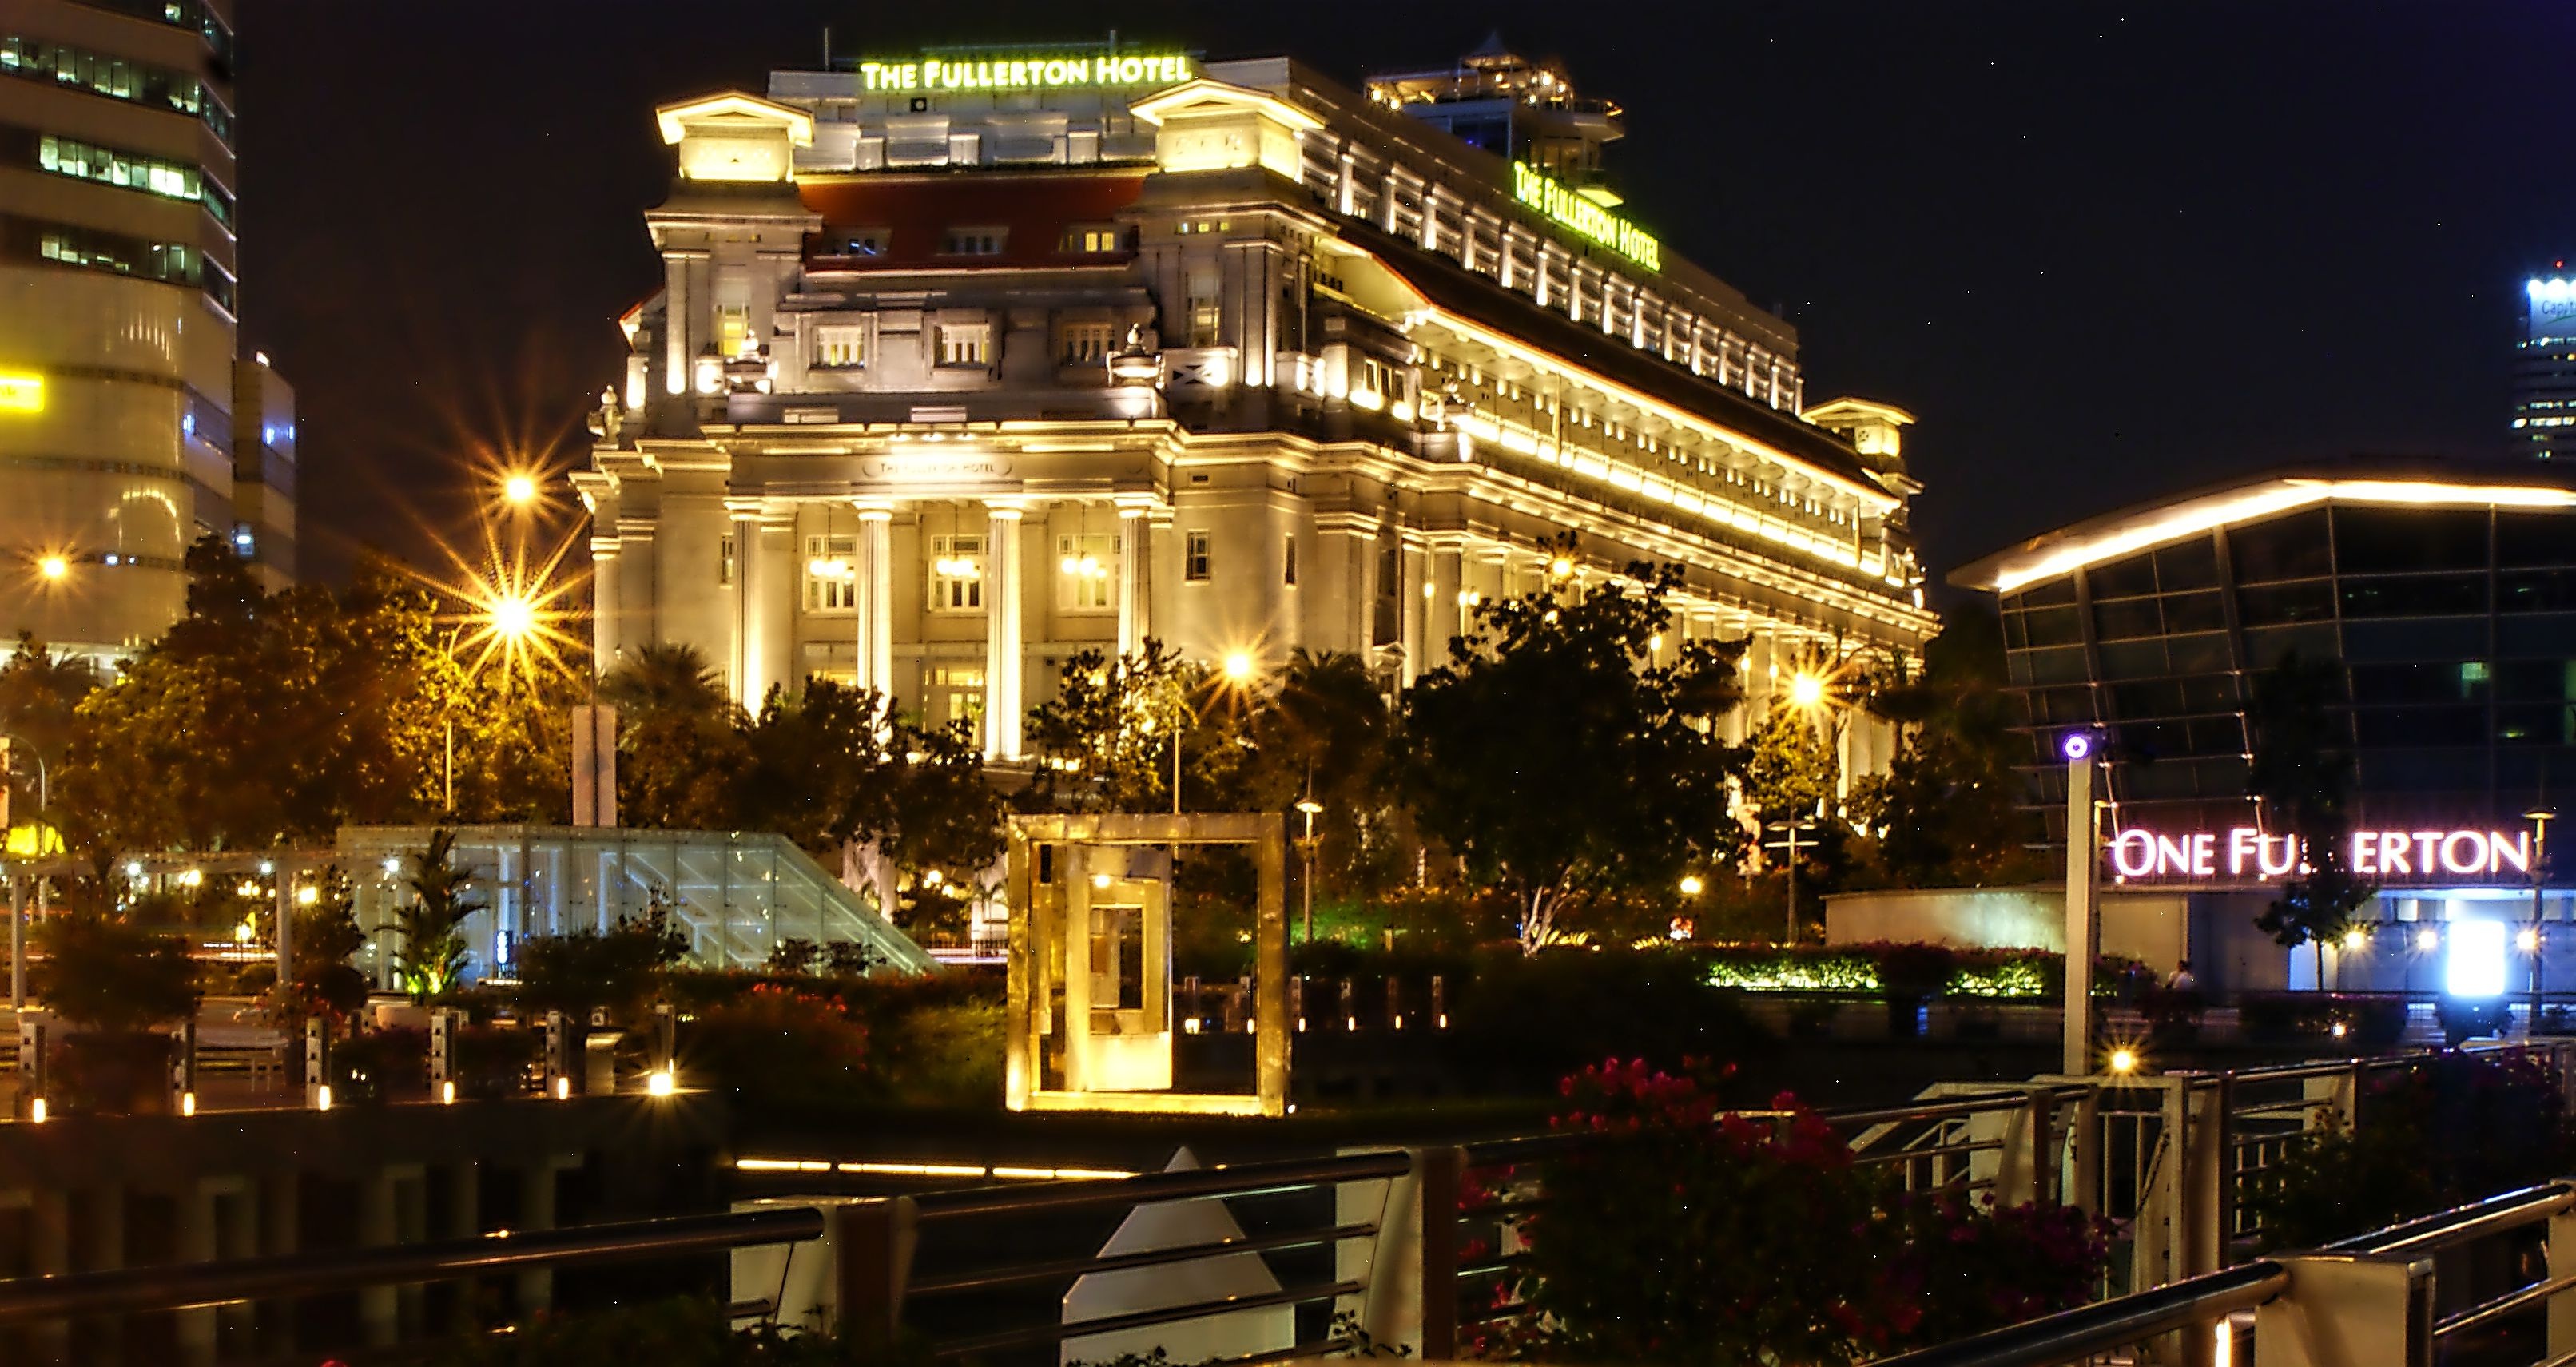
architecture, night, building, city, urban, cityscape, downtown, travel, evening, plaza, asia, landmark, waterfront, tourism, hotel, scene, famous, singapore, fullerton, metropolis, night scene, human settlement, the fullerton hotel, oldest hotel, titanic shap